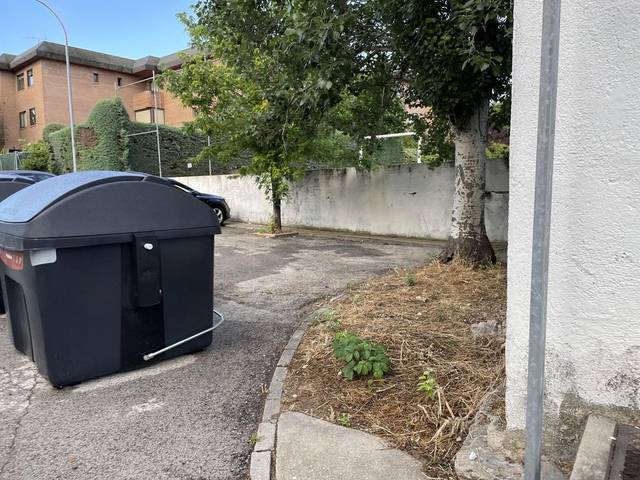
Region: Spain
Coordinates: 40.464, -3.865